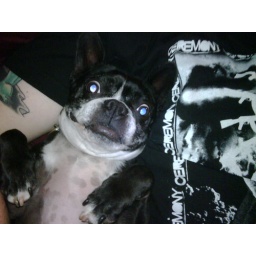
My dog laying in bed